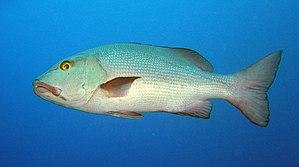
Perche de mer (Ha'amea en tahitien) (Lutjanus bohar)
La ciguatera est une forme particulière d’ichtyosarcotoxisme, c'est-à-dire une intoxication alimentaire par les chairs de poissons contaminés par la microalgue benthique Gambierdiscus toxicus présente dans les récifs coralliens. Comme de nombreuses toxines naturelles et artificielles, la ciguatoxine s'accumule dans les organismes et sa concentration augmente au fur et à mesure que l'on monte les échelons de la chaîne alimentaire, selon le principe de la biomagnification. Parmi les 400 espèces potentiellement infectées, les grands poissons prédateurs comme le barracuda, la murène, le mérou ou encore les carangues sont les plus susceptibles de provoquer un empoisonnement. Le terme ciguatera désigne également le phénomène qui en est à l’origine : la destruction des récifs coralliens.